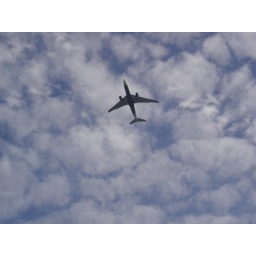
airplane in the sky